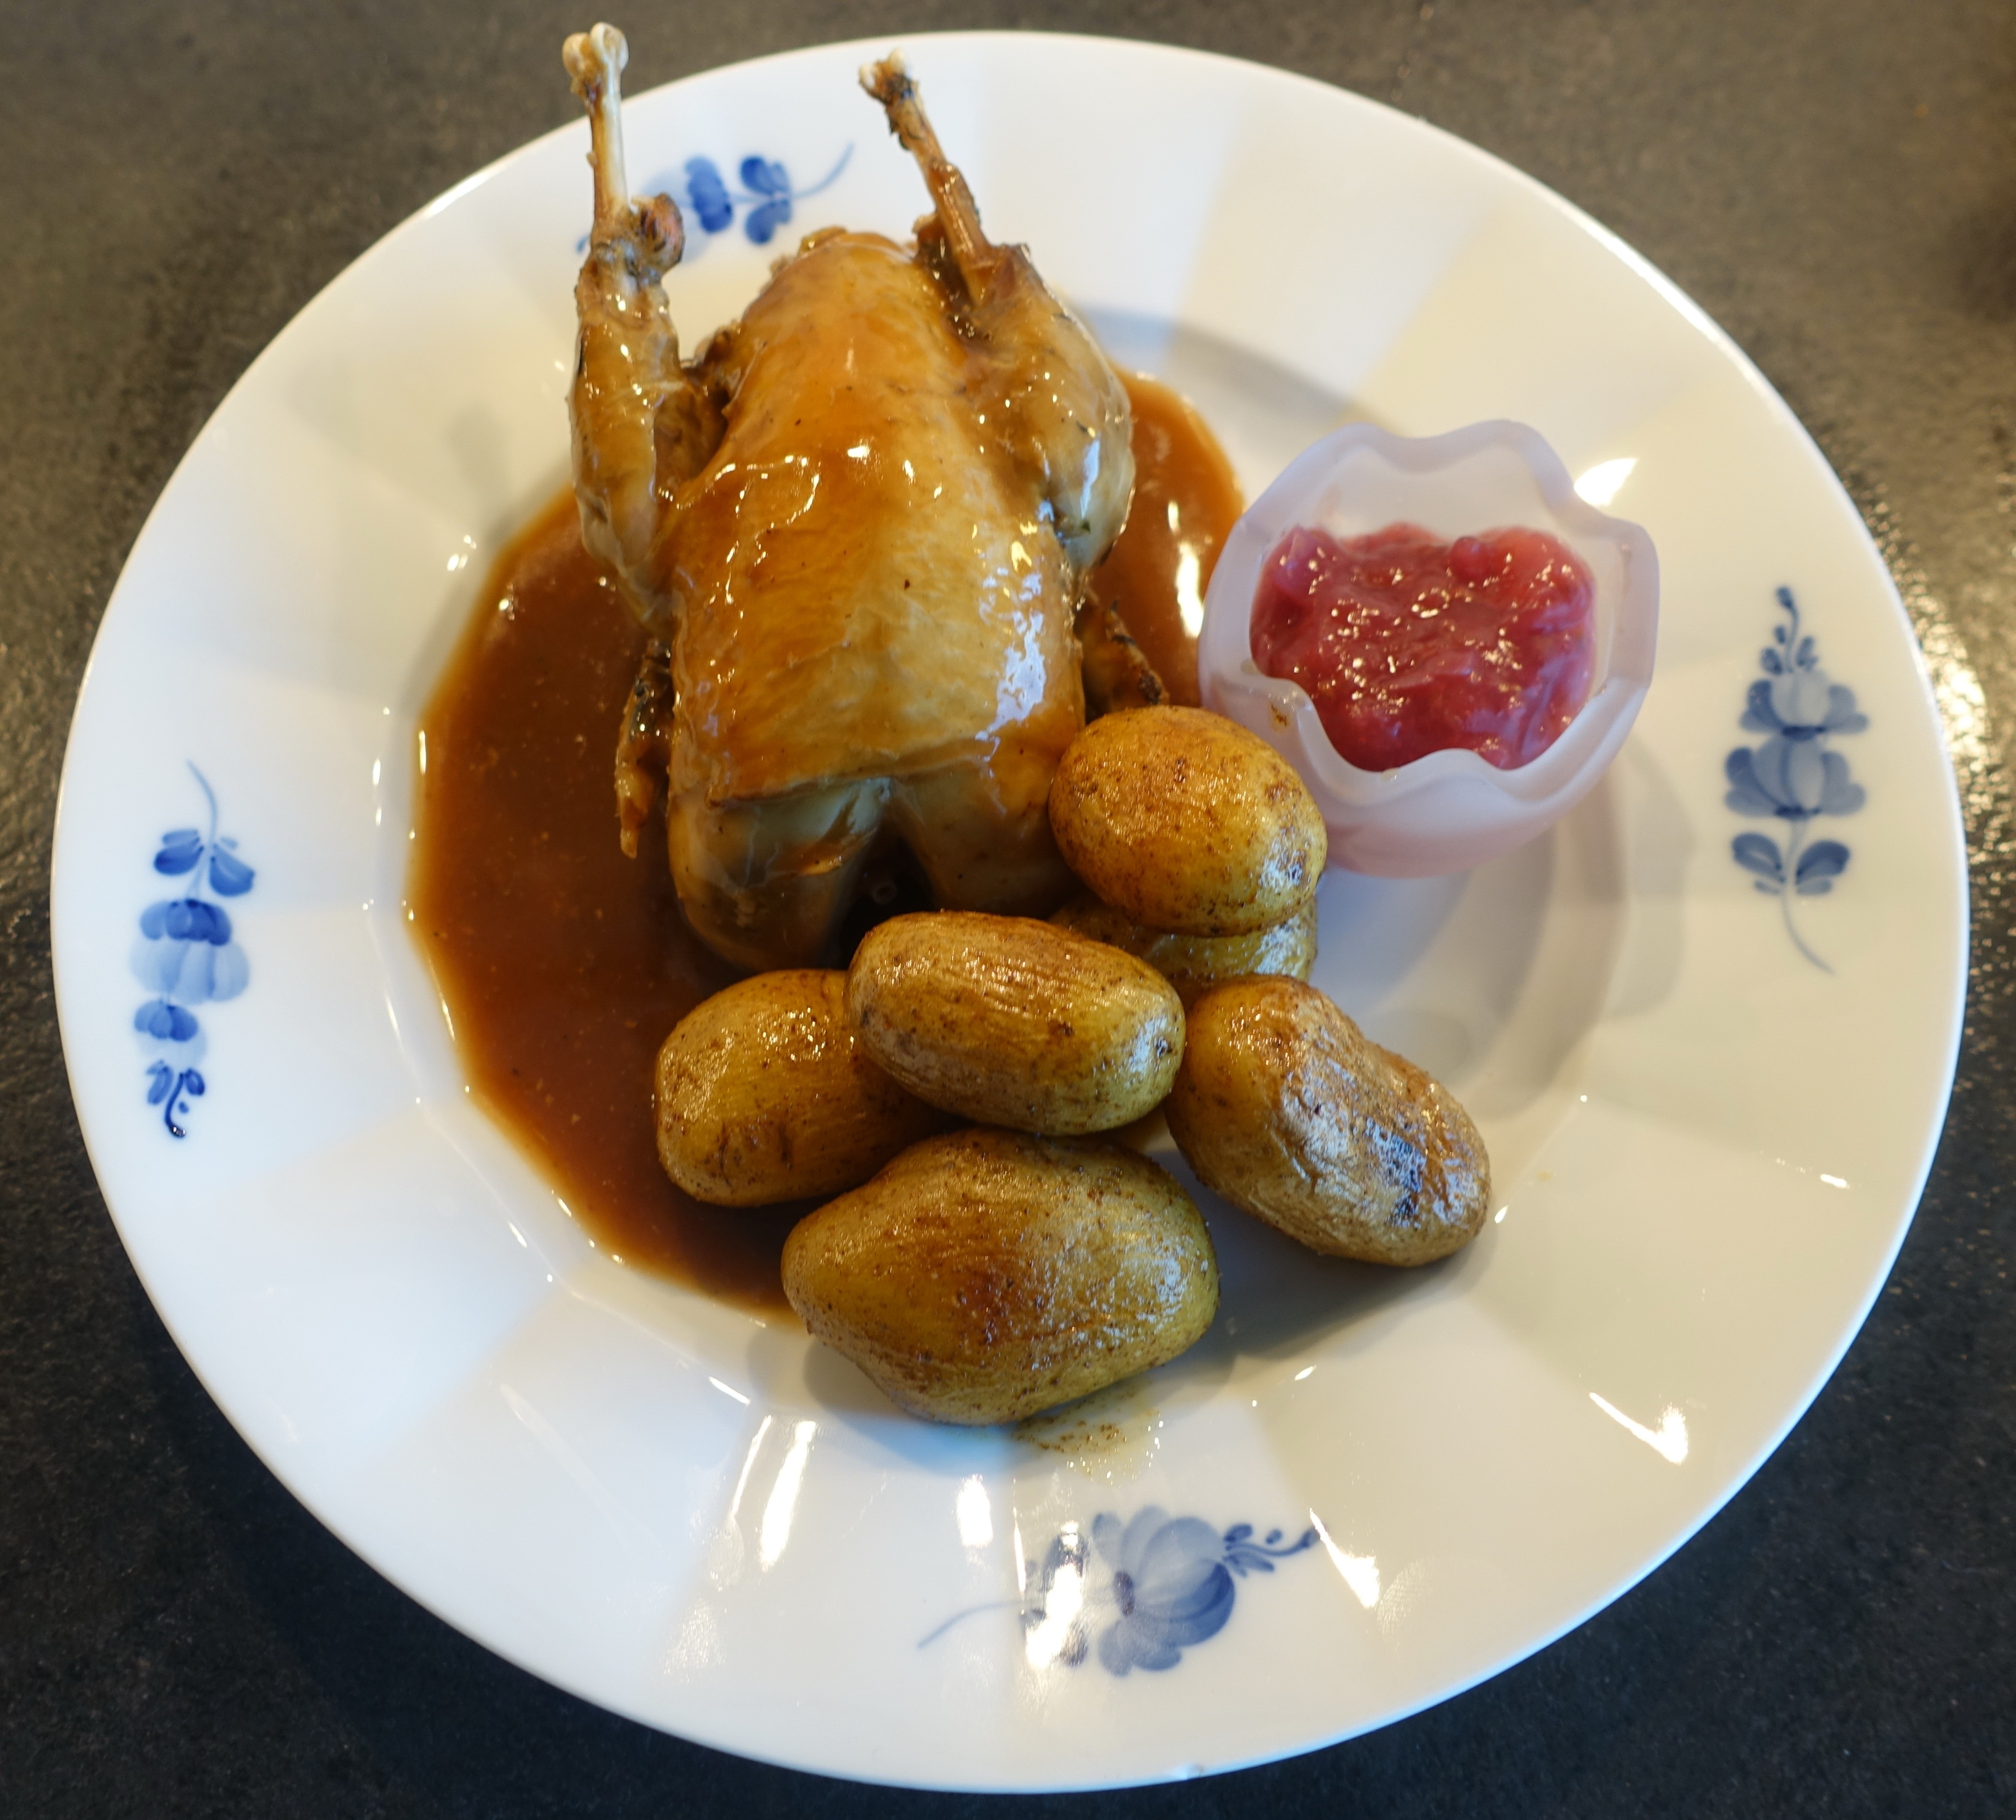
bird, game, raspberry, celebration, dish, meal, food, produce, breakfast, meat, cuisine, dining, taste, speciality, delicacy, full breakfast, grey partridge, red onion compote